Semyon Korsakov

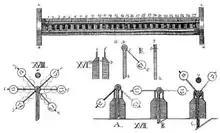
The ideoscope (from a drawing by Korsakov)

While working in the statistics department of the Police Ministry, Korsakov became intrigued with the possibility of using machinery to "enhance natural intelligence". To this end, he devised several devices which he called "machines for the comparison of ideas". These included the "linear homeoscope with movable parts", the "linear homeoscope without movable parts", the "flat homeoscope", the "ideoscope", and the "simple comparator". The purpose of the devices was primarily to facilitate the search for information, stored in the form of punched cards or similar media (for example, wooden boards with perforations). Korsakov announced his new method in September 1832, and rather than seeking patents offered the machines for public use.